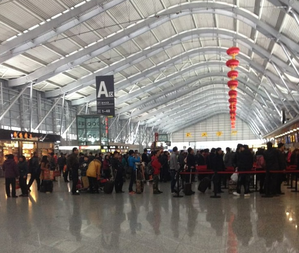
L’aéroport international de Zhengzhou Xinzheng est un aéroport qui dessert la ville de Zhengzhou dans la province du Henan en Chine. Il est situé à 37 km du centre-ville de Zhengzhou. Il a ouvert en 1997.